Museum of the Rockies

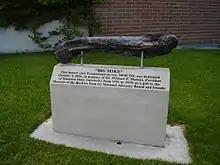
Bronze cast of "Big Mike" (T. rex) femur in front of the MOR building.

With the completion of MOR's new Curatorial Center for the Humanities in 2017 and the removal of humanities items to this new storage facility, the MOR Paleontology department gained about of space in the museum's basement to expand the collection of fossils.